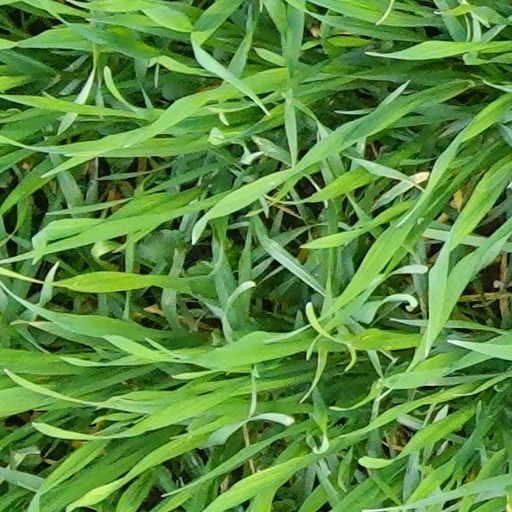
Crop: wheat